The Great Ziegfeld

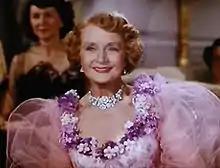
Billie Burke worked as a technical consultant on the film.

Billie Burke objected to her role being cast with another actress (Myrna Loy) since she was also an actress under contract to the studio and could play herself, but the producers concluded that at that point she was not a big enough star to play herself in "The Great Ziegfeld". However, according to Emily W. Leider, Burke was not keen on playing her younger self and says that Billie Burke's biographer stated that Miriam Hopkins would have been her first choice to play her part, not Loy. Burke herself worked as technical consultant, and although she did not object to Marilyn Miller performing a number, she was influential in the studio's refusal to give her the higher billing and salary she had demanded, which led to Miller walking away from the film.